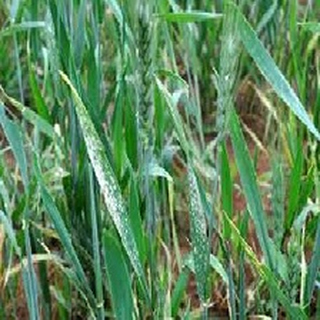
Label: wheat_mildew